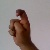
The image shows a hand gesture representing the letter 'X' in Indian Sign Language.